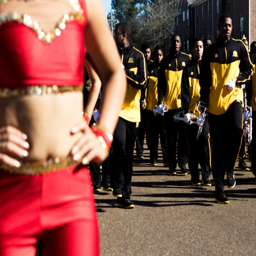
marching band makes its way along the parade